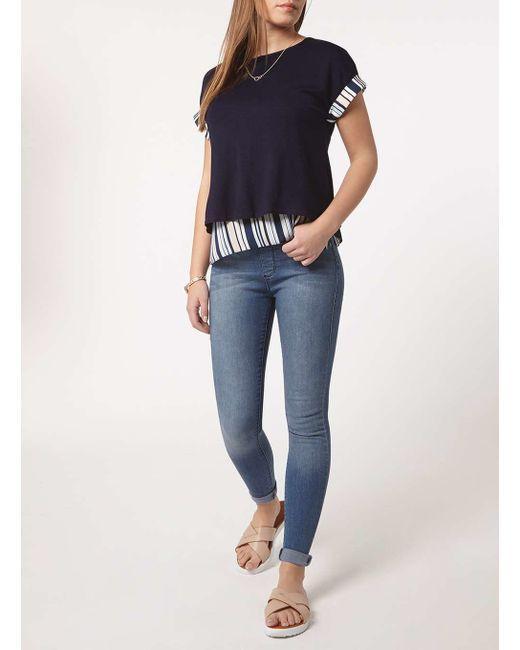
Set aus hoch taillierten blauen Röhrenjeans und blauem Baumwollhemd, Freizeitkleidung